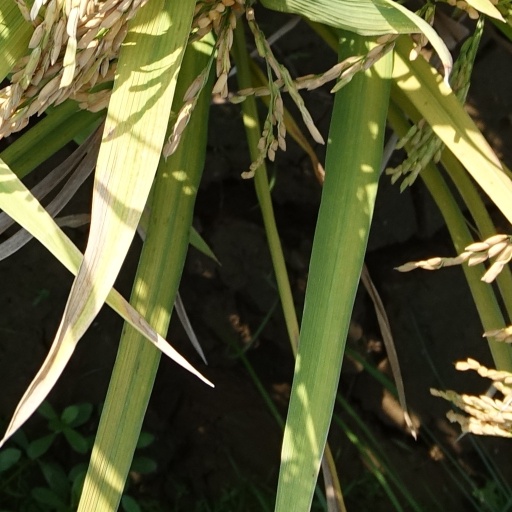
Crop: rice